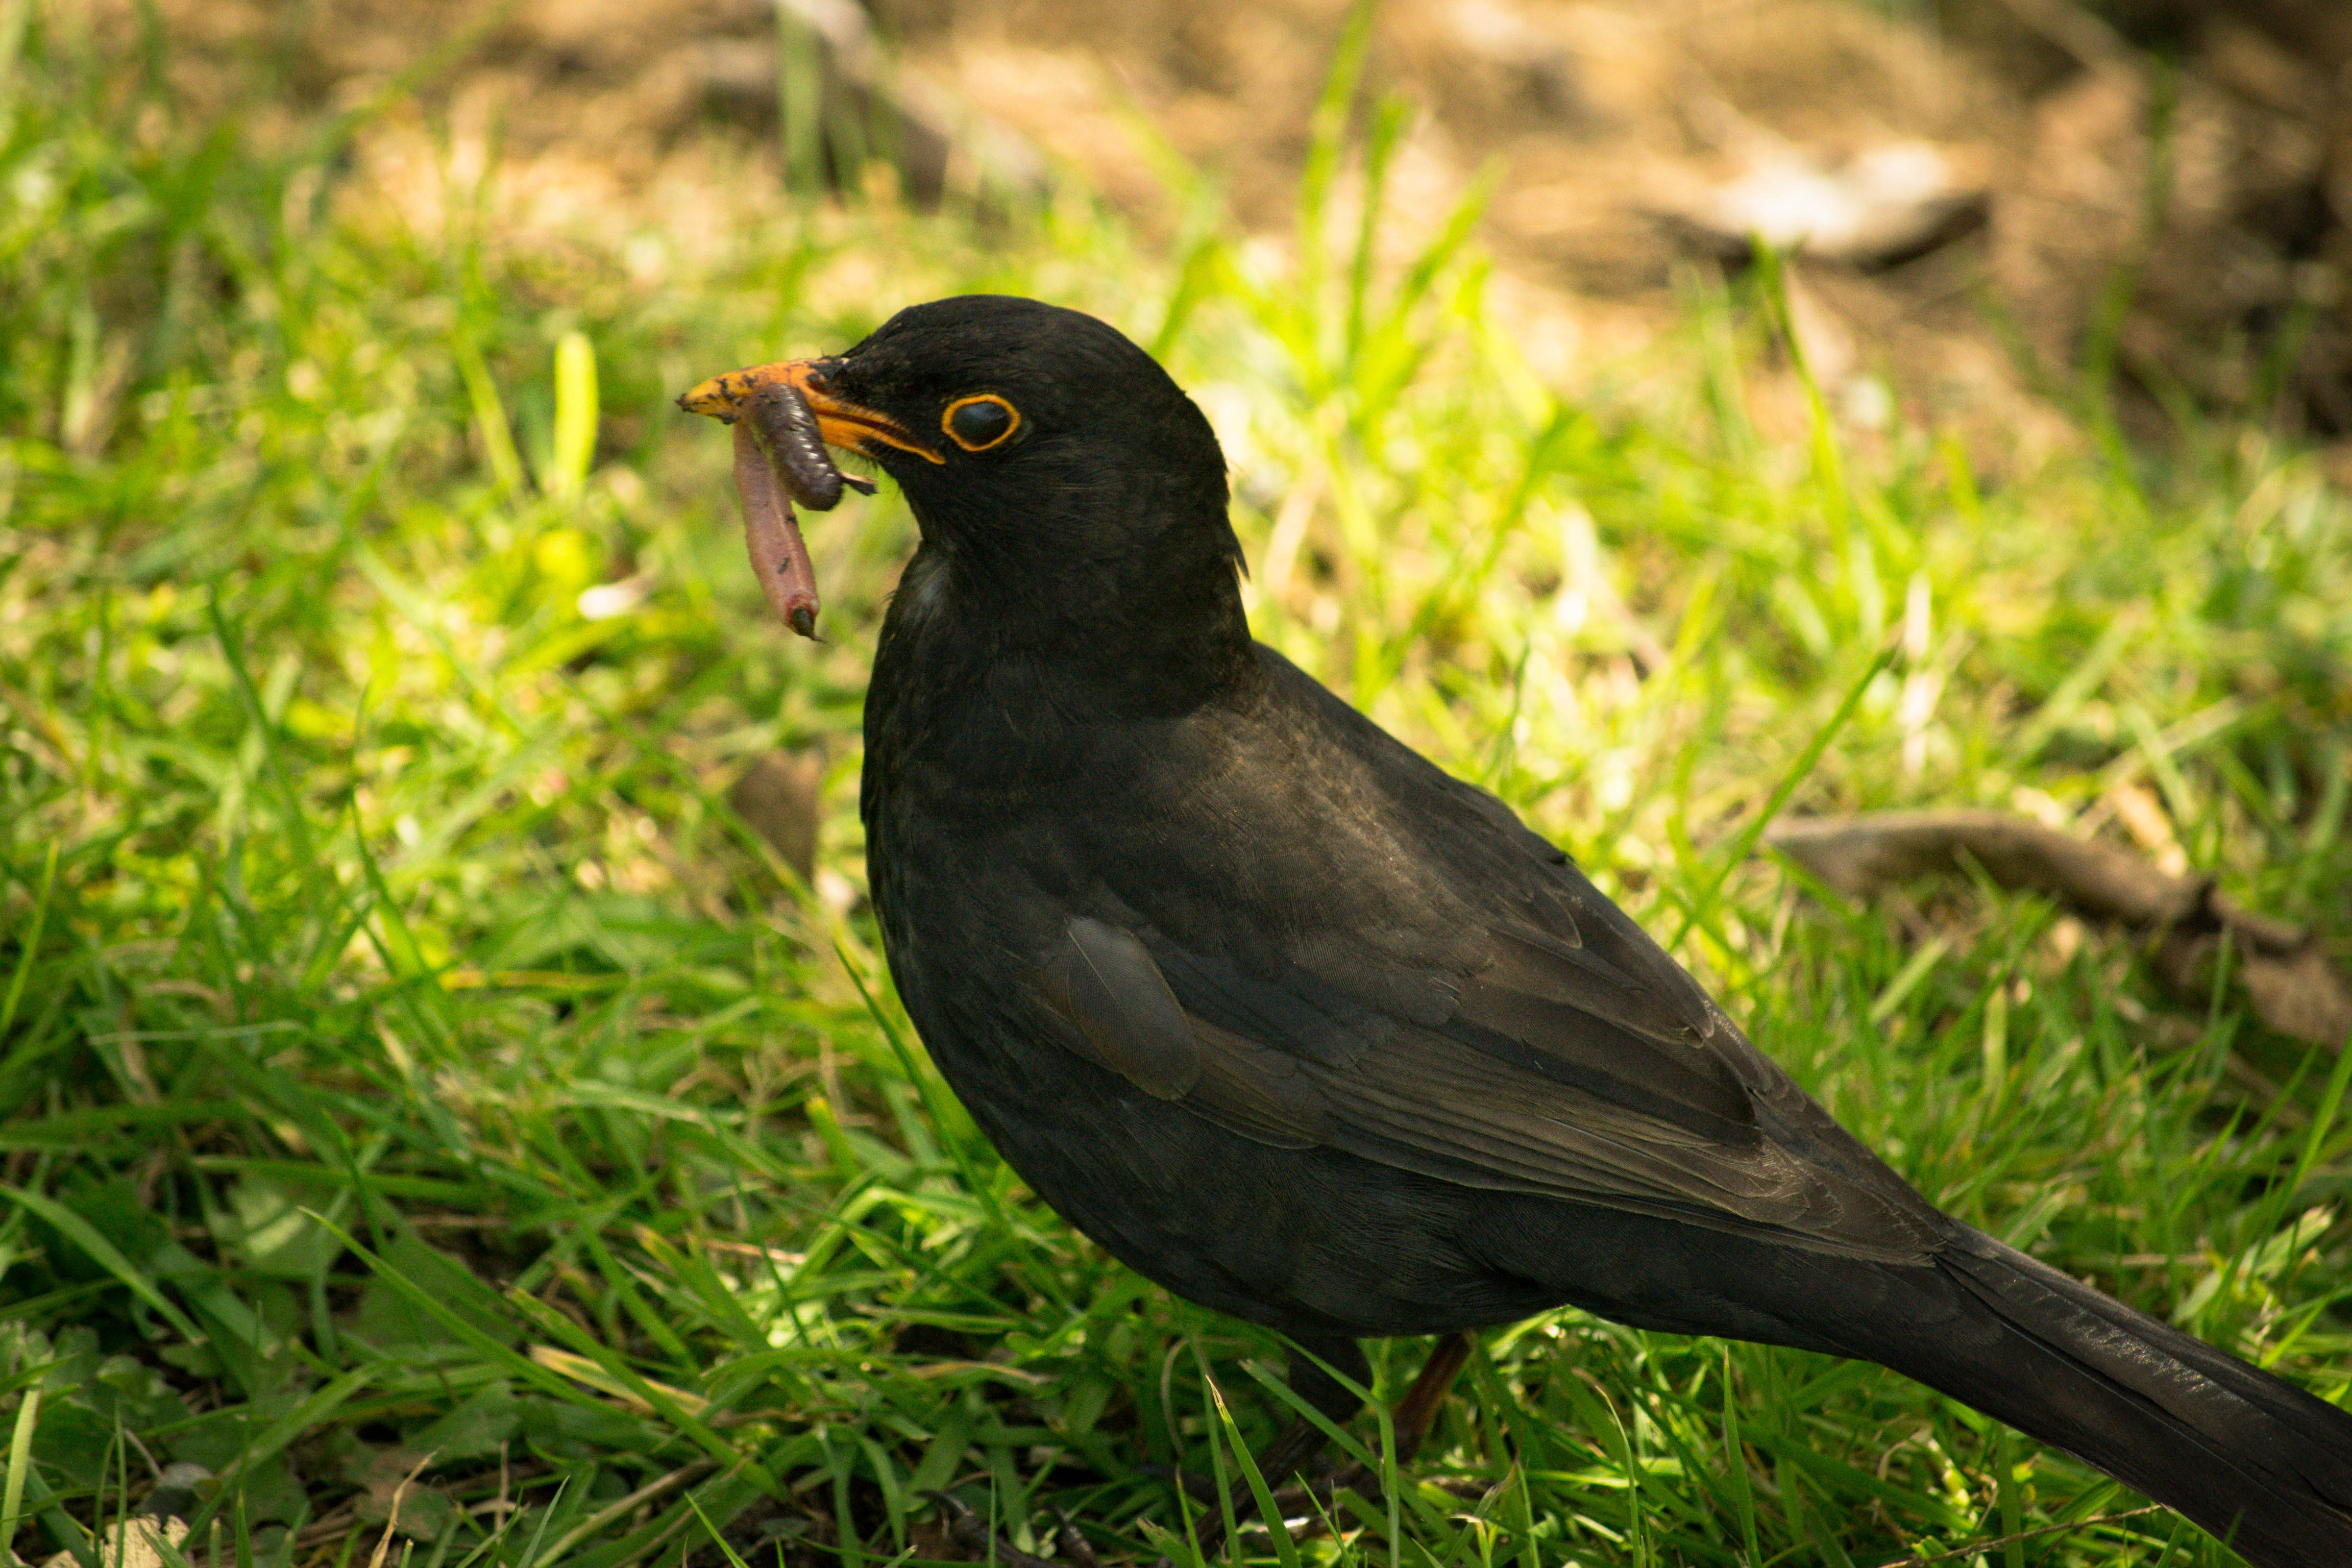
nature, wilderness, bird, wing, animal, wildlife, wild, food, green, beak, black, robin, feather, avian, fauna, feeding, eating, one, vertebrate, feathered, worm, blackbird, black bird, old world flycatcher, perching bird, emberizidae, cinclidae, acridotheres, common myna